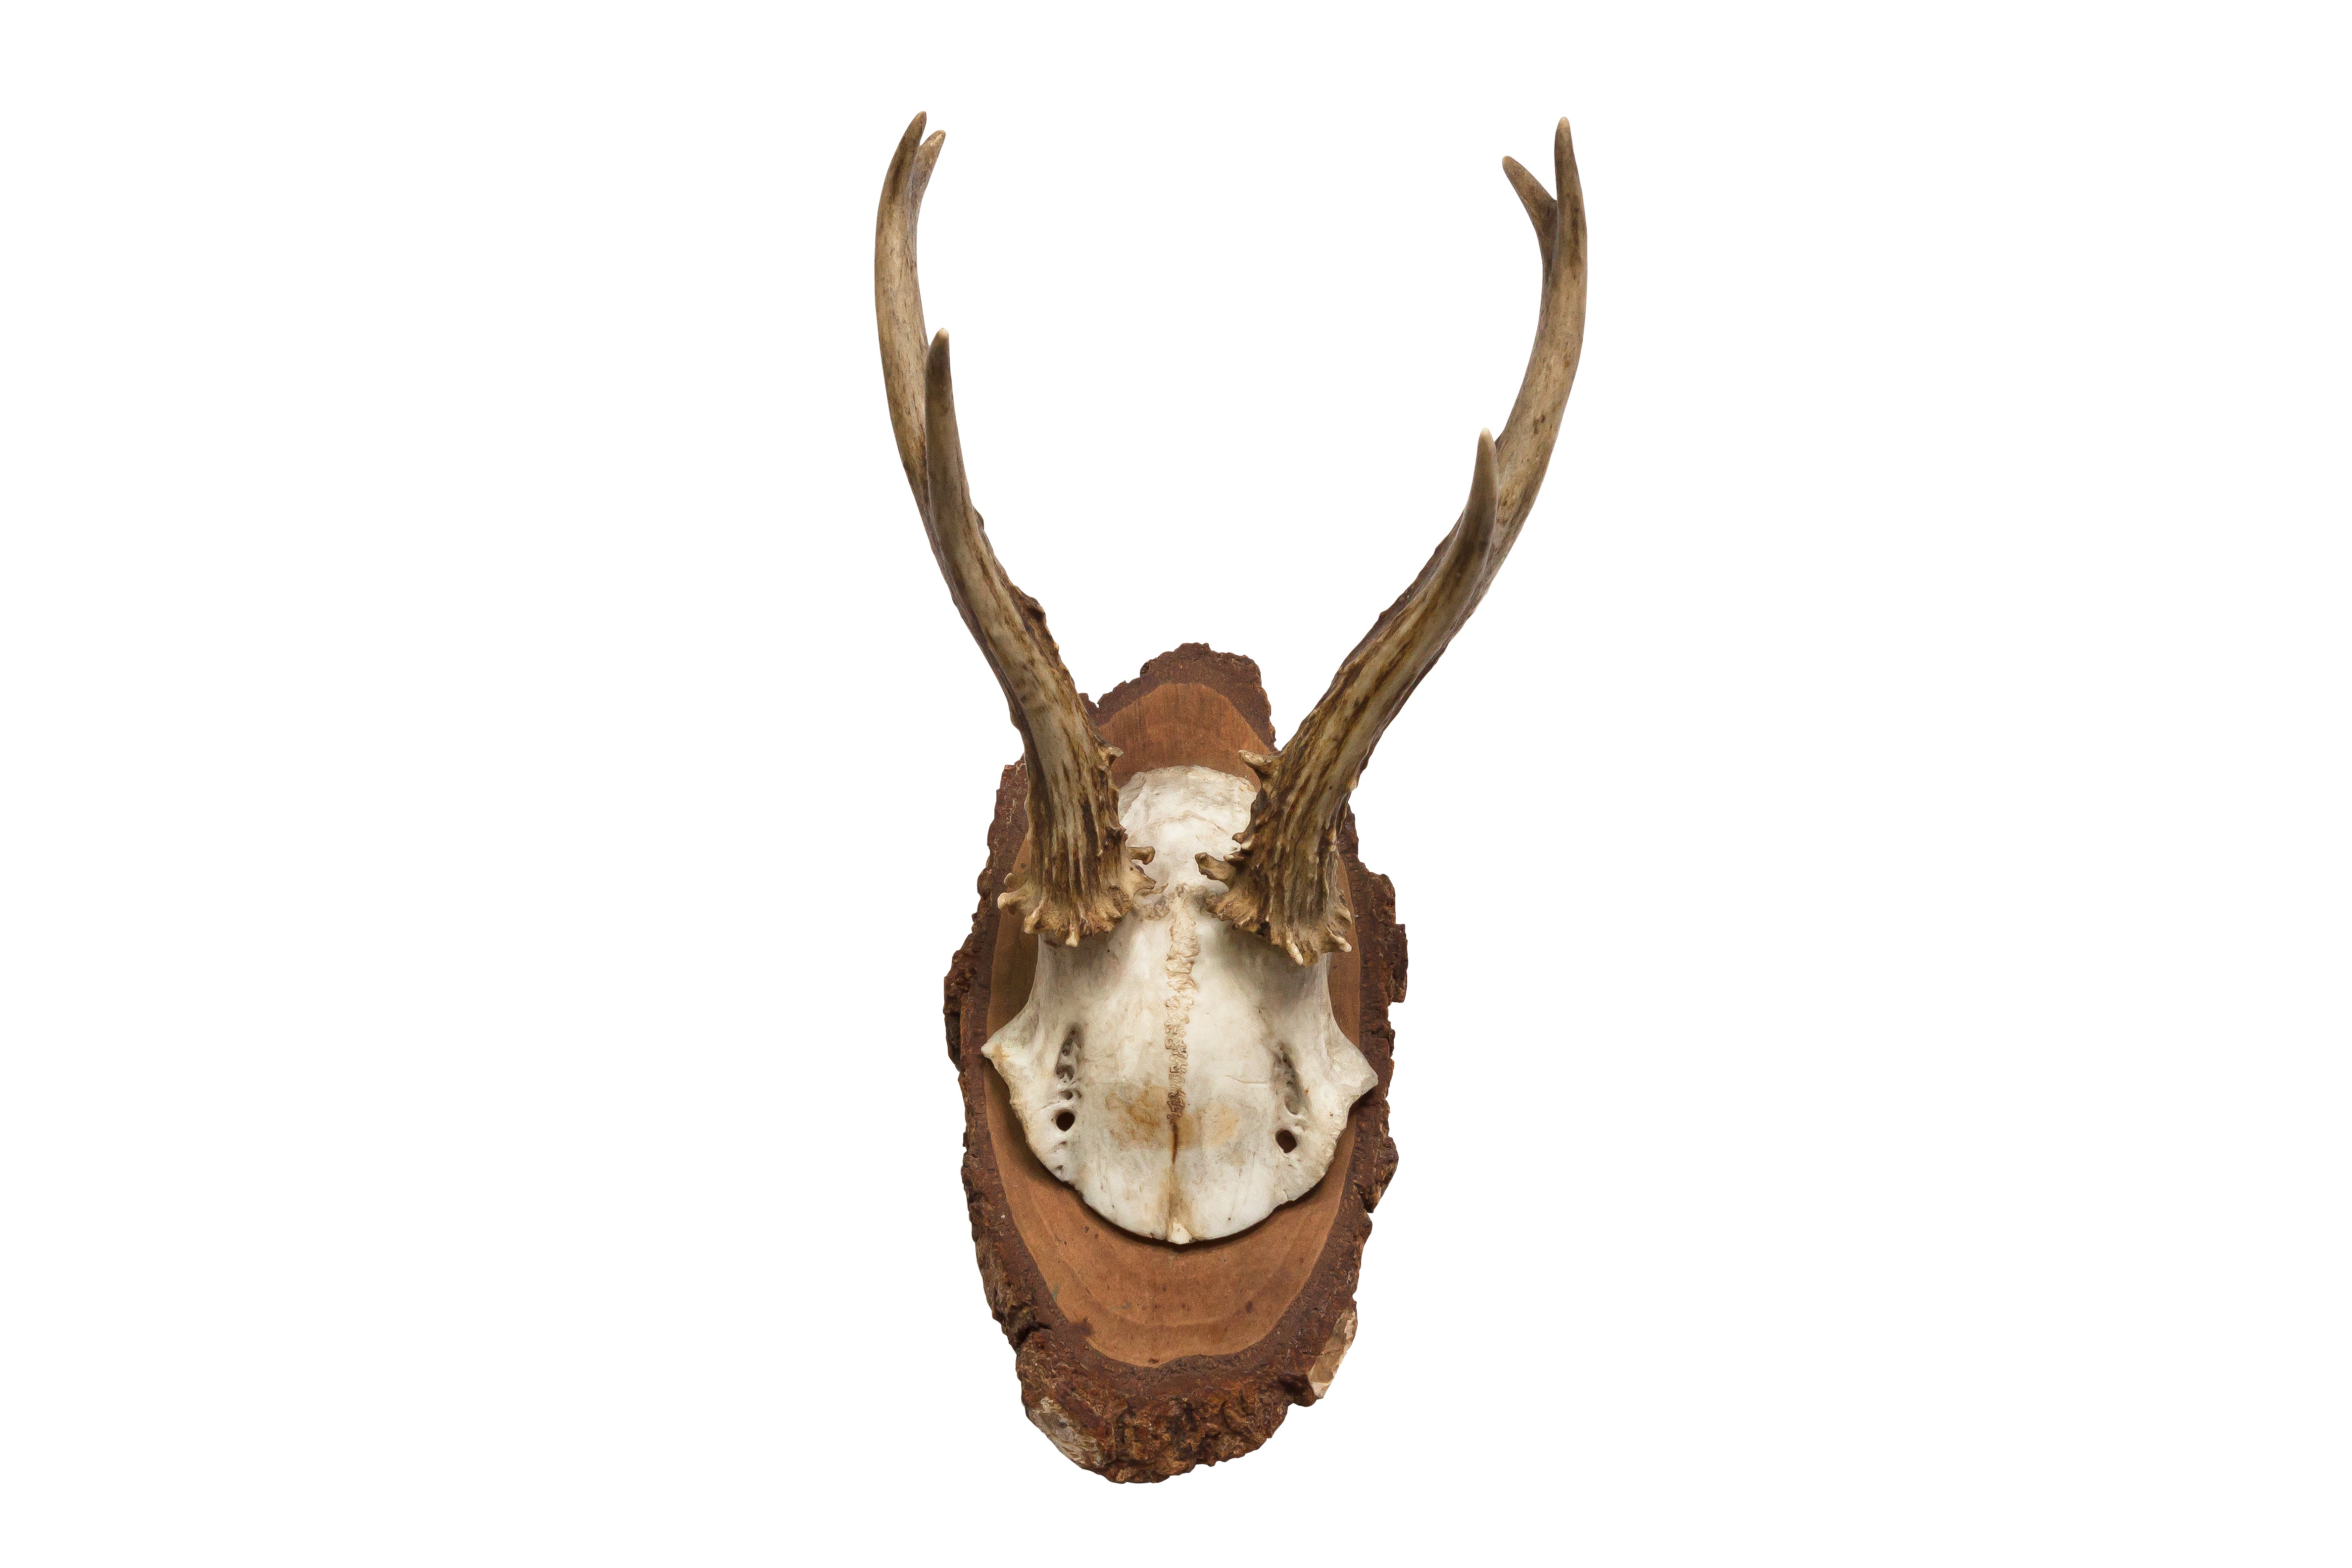
retro, wild, deer, horn, mammal, skull, material, antler, head, souvenir, hunting, trophy, wall decoration, red deer, hunting trophy, six pointer, trophy hunting